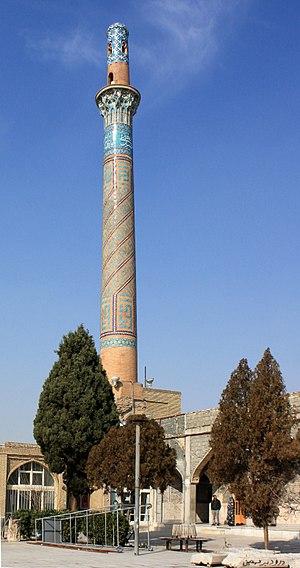
Le minaret Bâgh-é-Qouch-Khâneh ou minaret de la Fauconnerie, encore appelé Manâr-é-Touqtchi en raison de la proximité de la porte du même nom, est un minaret d'Ispahan, en Iran. Il est tout ce qui reste aujourd'hui de la Masdjed-é-Bâbâ Sokhteh, une mosquée « qui s'élevait en pleins champs à la lisière nord d'Ispahan ». Selon Wilfrid Blunt, « les délicates briques émaillées suggèrent une œuvre timouride datant des années 1400 ».
Cette liste recense les constructions historiques de la province d'Ispahan.